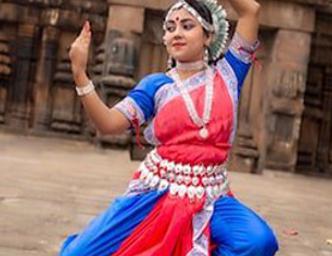
Dance form: odissi